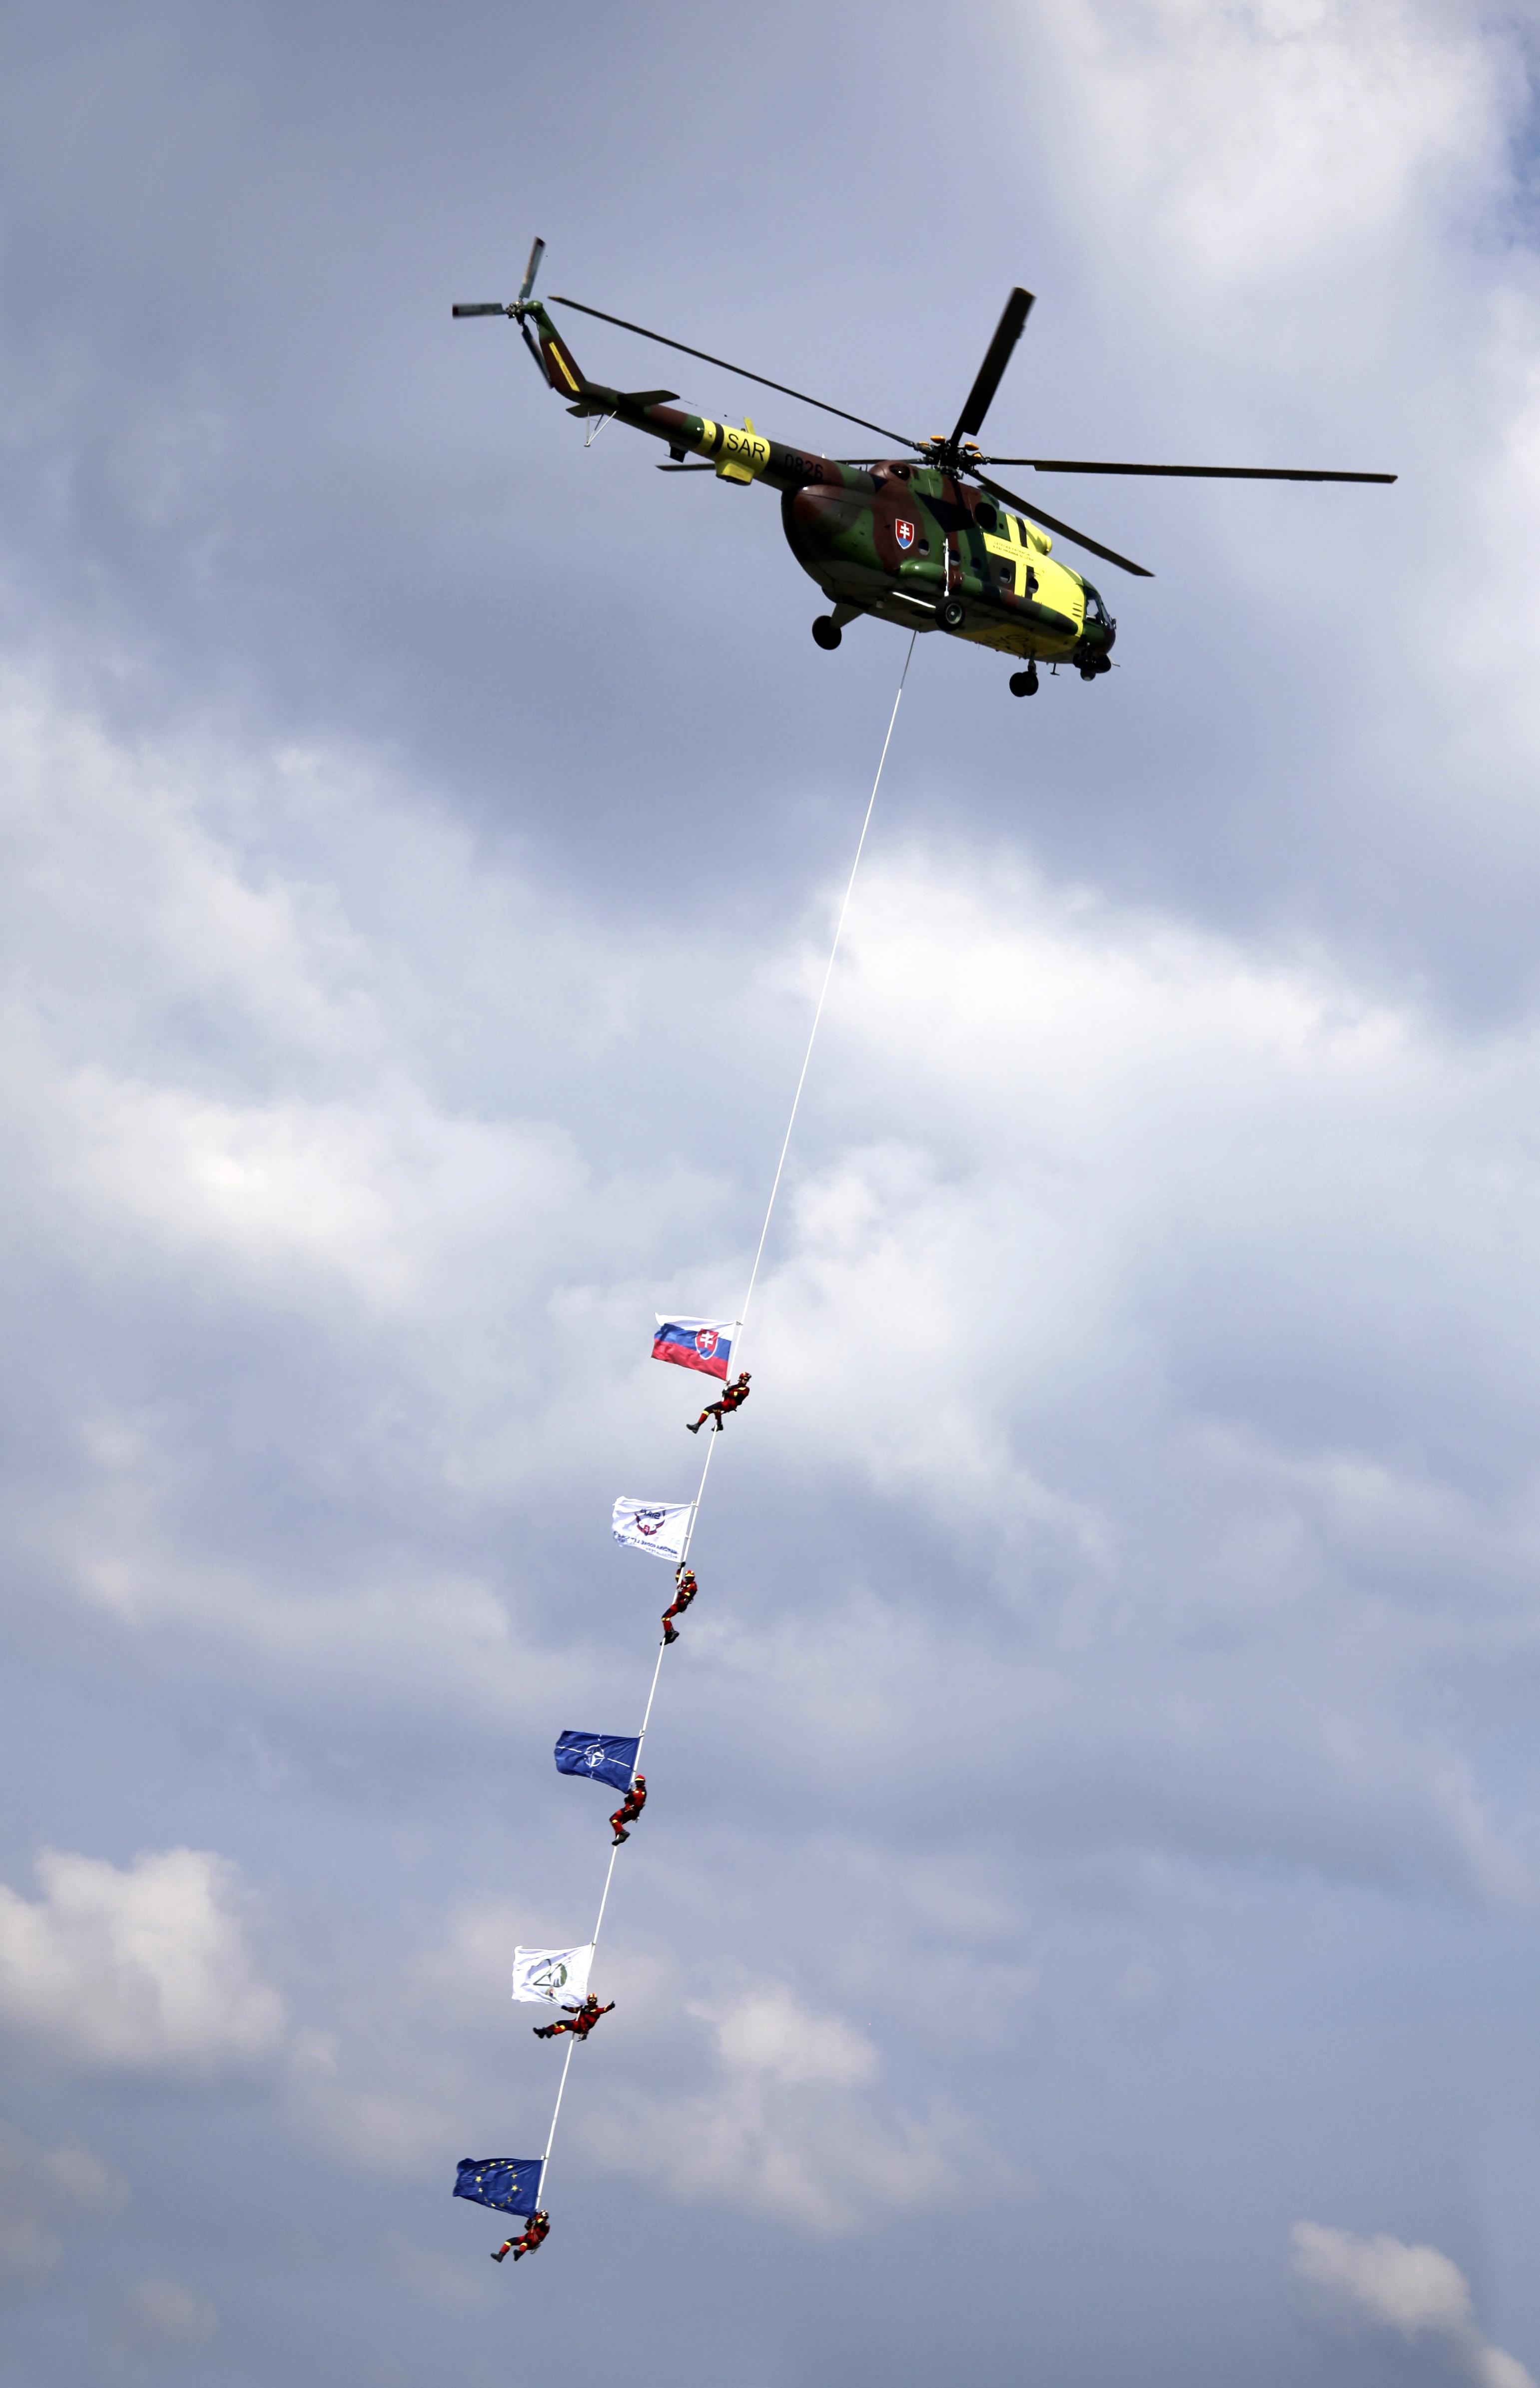
rope, wing, sky, airplane, aircraft, vehicle, aviation, flight, helicopter, toy, flags, airshow, takeoff, the sky, slovakia, air show, skydivers, air force, aerobatics, slia, atmosphere of earth, general aviation